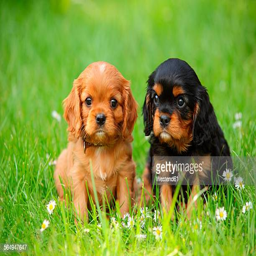
puppies sitting on a meadow